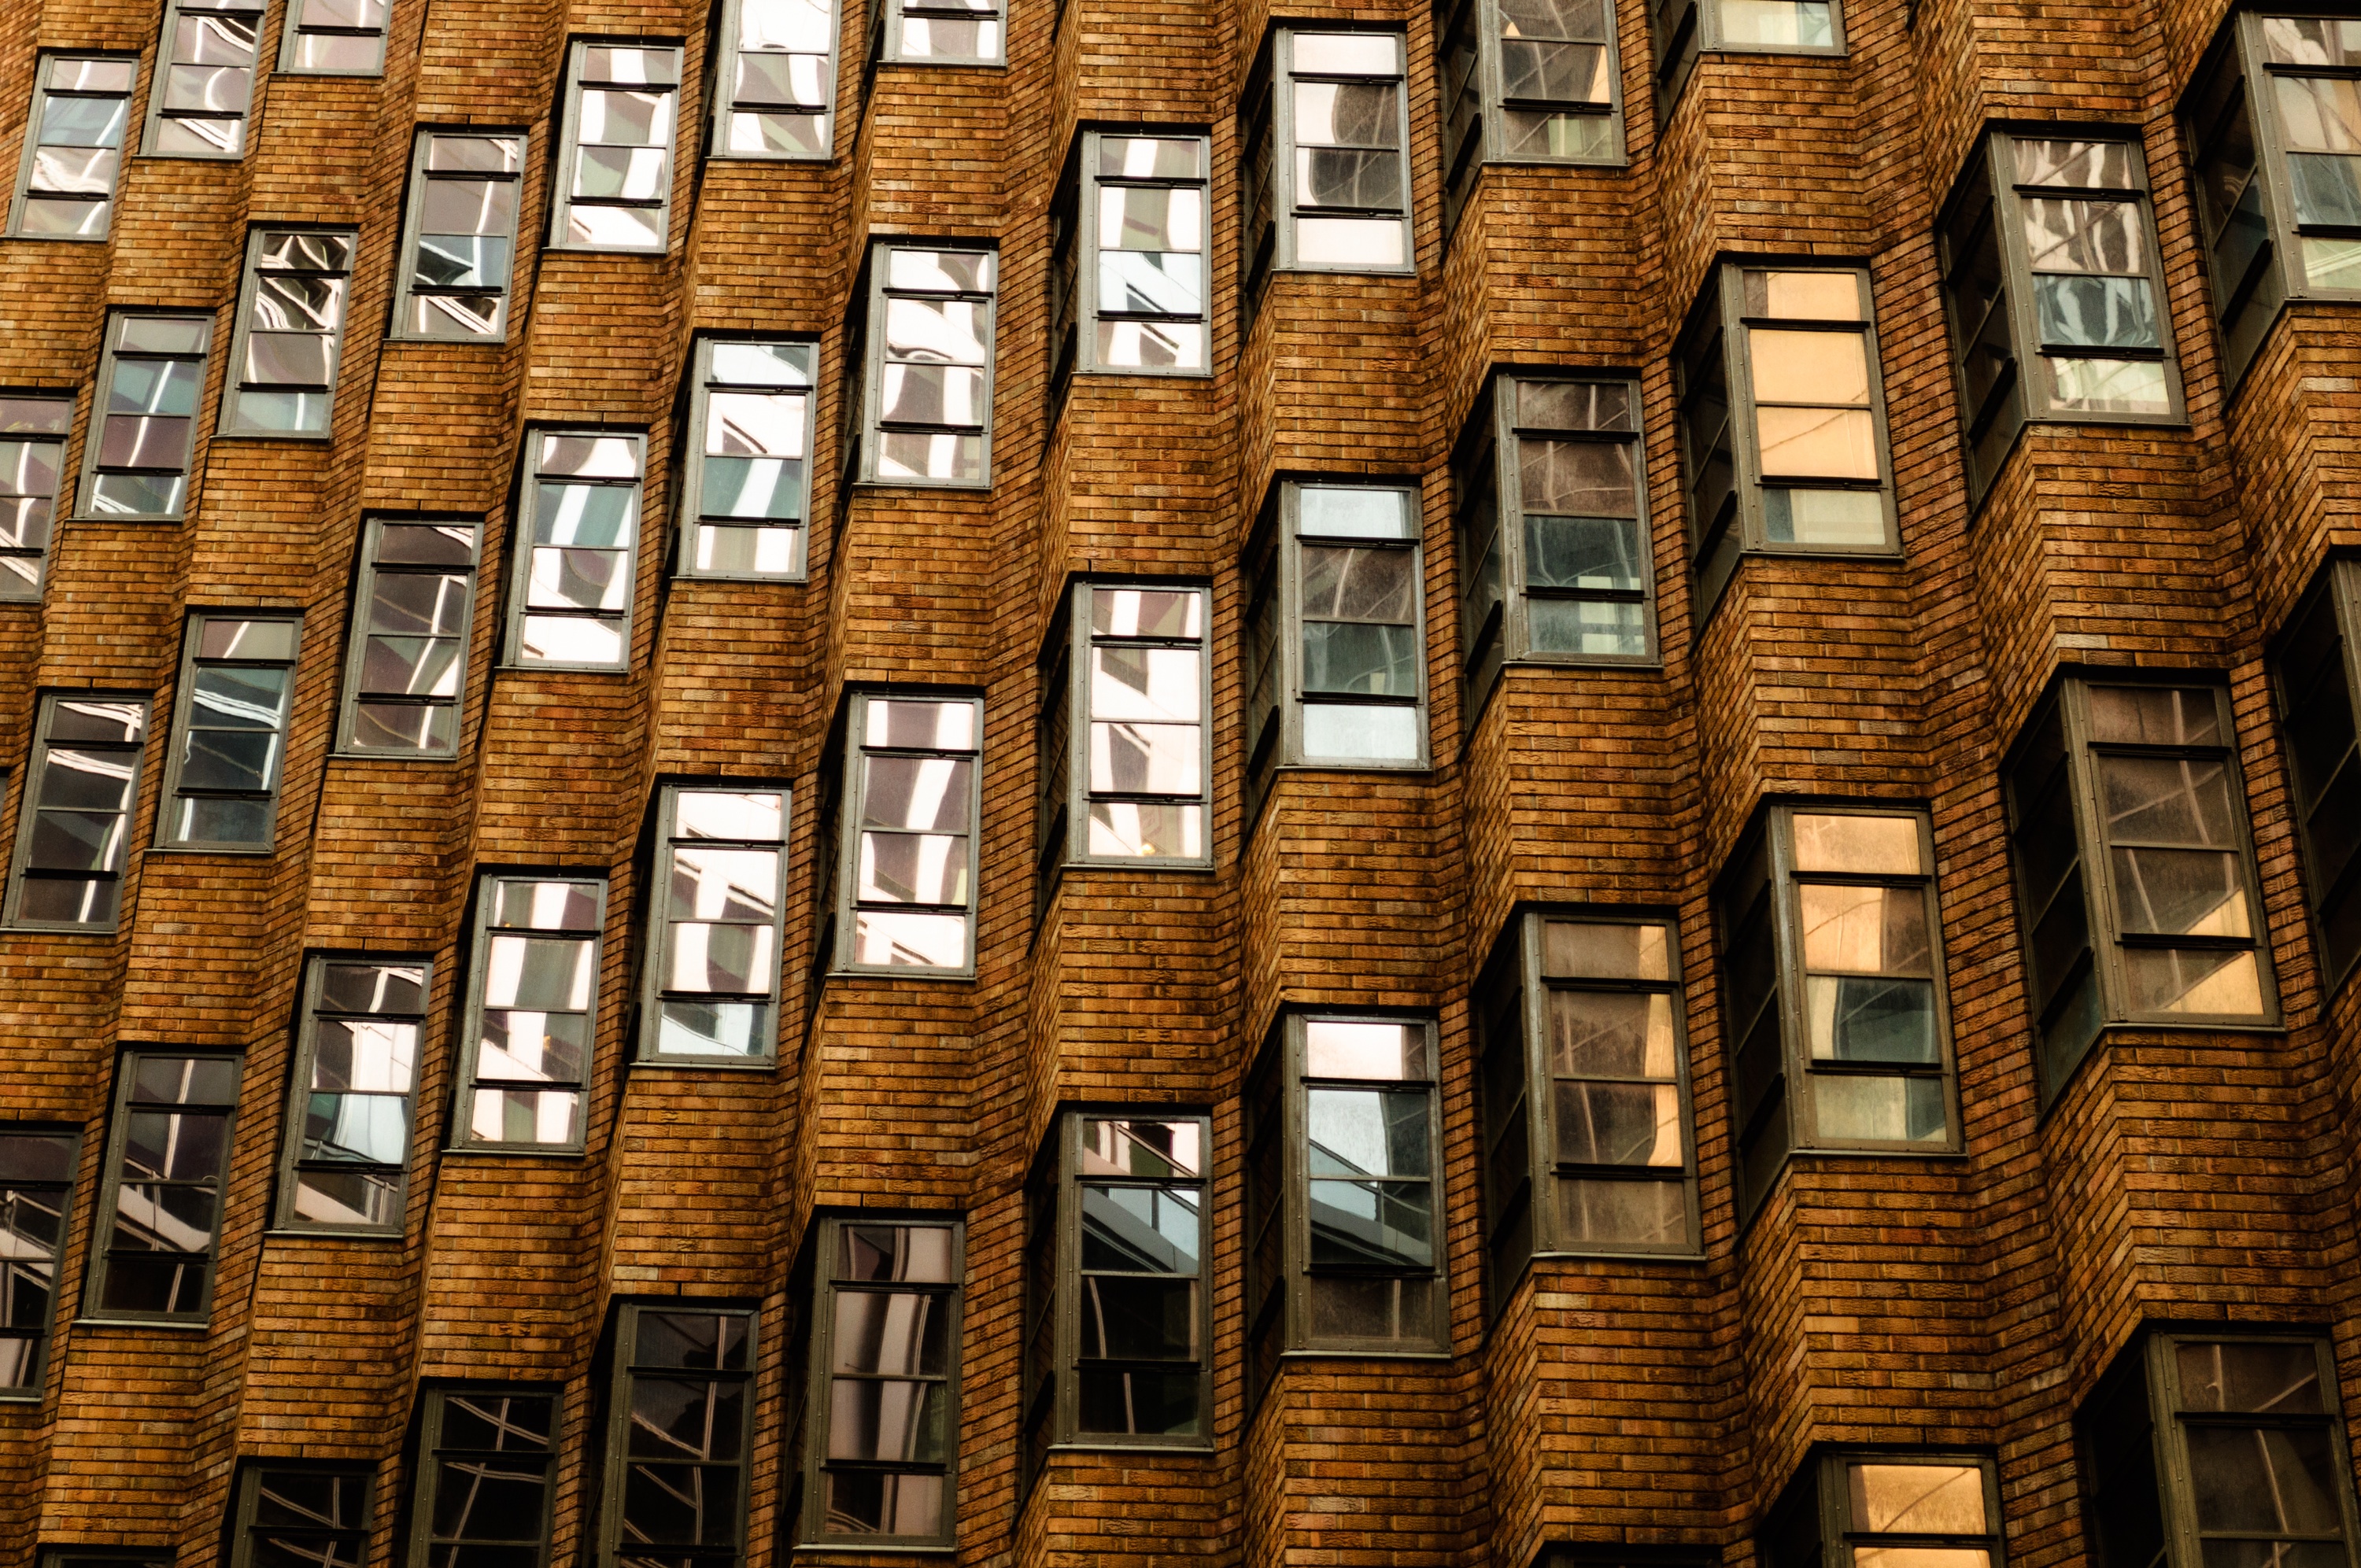
architecture, wood, texture, window, building, wall, pattern, facade, brick, interior design, art, design, redbrick, symmetry, screenshot, flooring